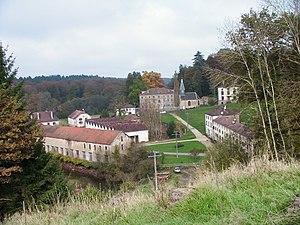
Julie-Victoire Daubié, née le 26 mars 1824 à Bains-les-Bains et morte le 26 août 1874 à 50 ans à Fontenoy-le-Château, est une journaliste française, militante des droits des femmes.